Miryo

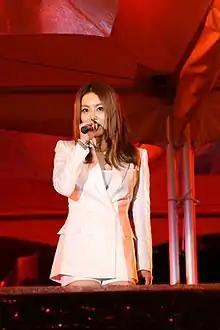

In 2012, Miryo appeared as a producer on the rap competition TV show "Show Me the Money", and was the only female judge. During the show she mentored Cheetah, who went on to win the first season of Unpretty Rapstar three years later. After her appearance on Show Me the Money, she made her solo debut with the self-produced album "MIRYO aka JOHONEY". The album featured a variety of artists who ranged from idols to hip hop heavyweights. Brown Eyed Girls returned with their fifth studio album Black Box in July 2013, and promoted the title song Kill Bill. In November of that year, Miryo and fellow Brown Eyed Girls member Narsha formed a subunit called M&N. The subunit released their first single, entitled "Tonight", on November 11.